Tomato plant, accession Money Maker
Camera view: horizontal (90 deg, fisheye); turntable rotation: 30 degrees
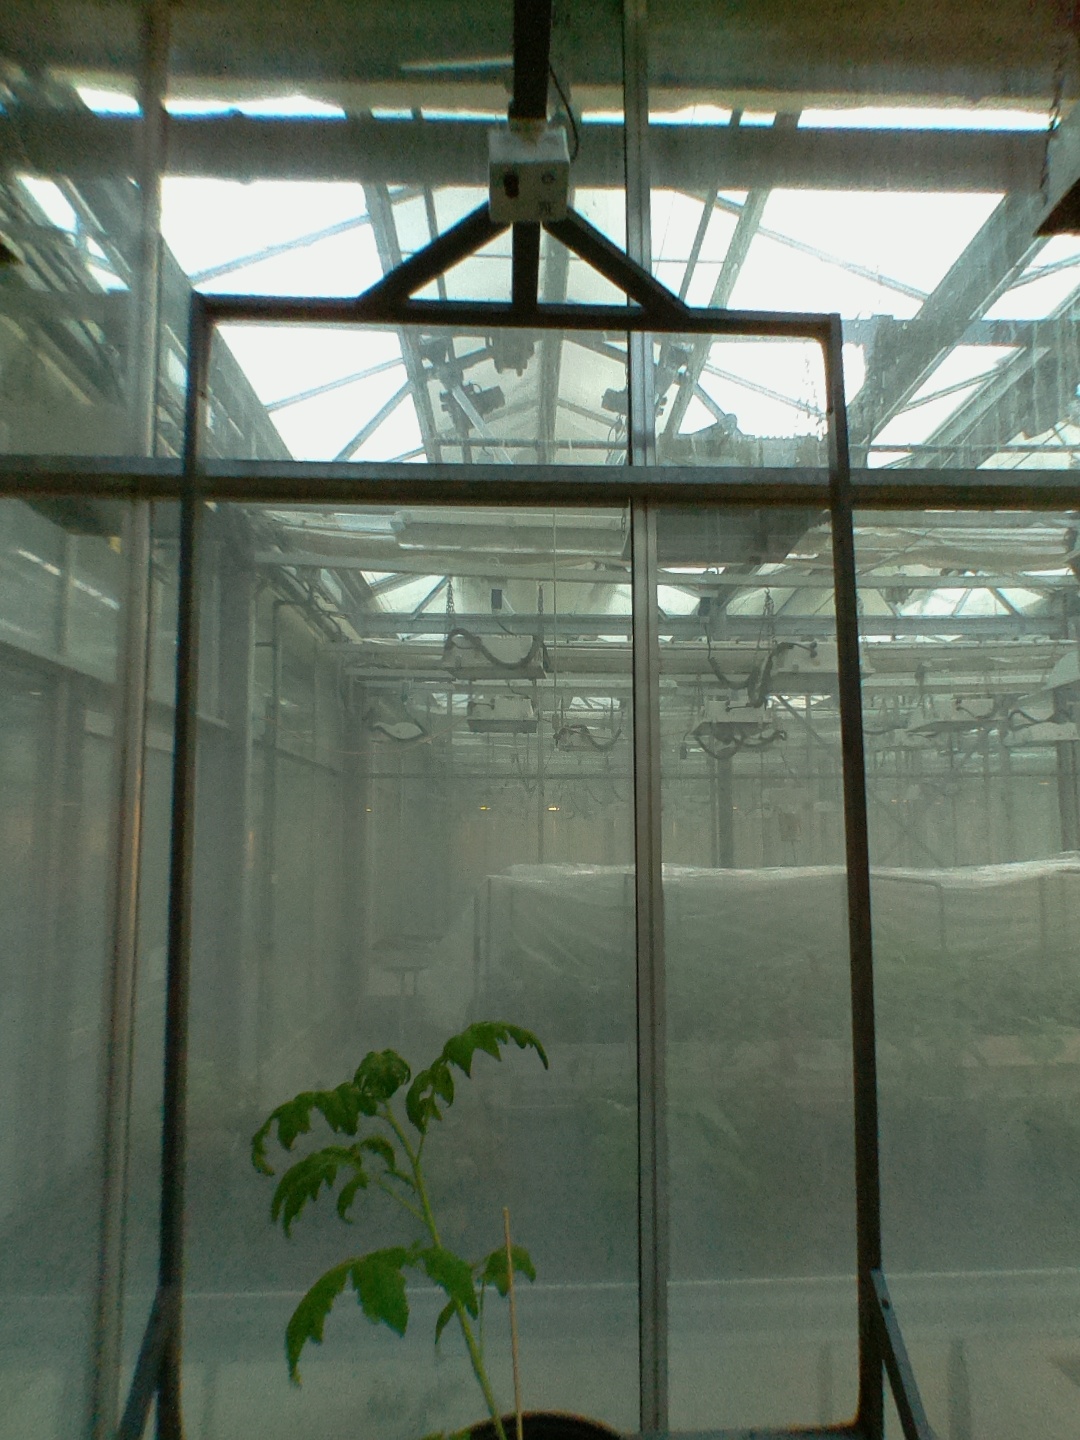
BBCH growth stage 13: 6 of true leaves visible